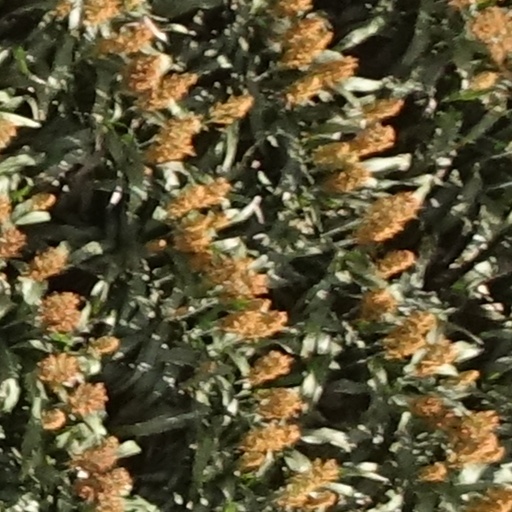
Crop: sorghum